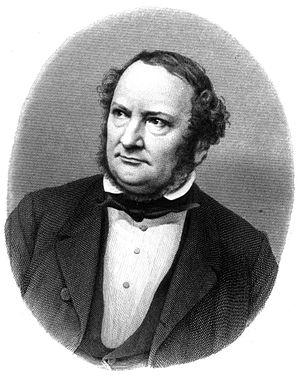
Georg Gottfried Gervinus est un historien et homme politique libéral allemand.